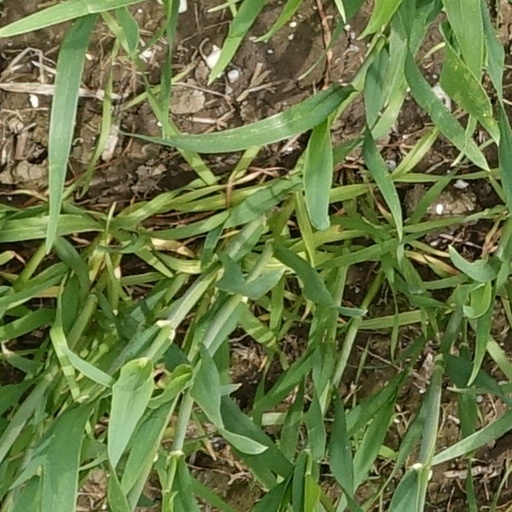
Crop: wheat